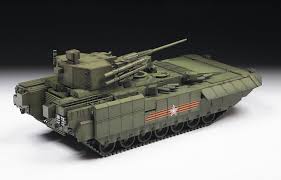
Label: BMP